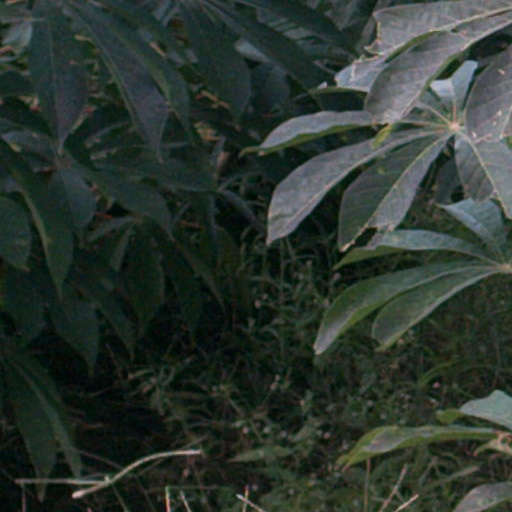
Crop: cassava